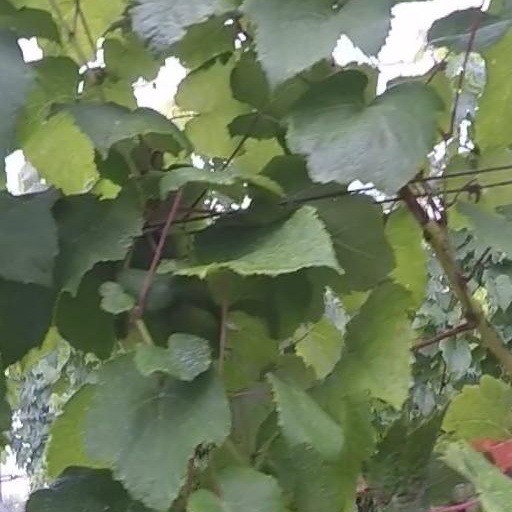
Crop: grape